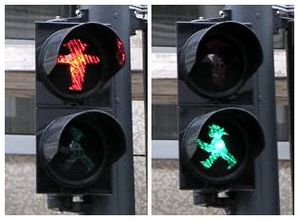
Ostalgi
Figurer i fodgængerovergangene i DDR. Figurerne (Ampelmänner) benyttes fortsat i det østlige Tyskland
Ostalgi, er en betegnelse for den nostalgiske strømning, der er opstået i Tyskland omkring det tidligere DDR.